As You Like It

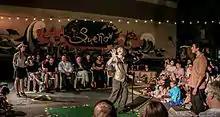
Summer of 2015 Shakespeare in the Parking Lot production of "As You Like" it at the Clemente Soto Velez Cultural and Education Center

"As You Like It" was entered into the Register of the Stationers' Company on 4 August 1600 as a work which was "to be stayed", i.e., not published till the Stationers' Company were satisfied that the publisher in whose name the work was entered was the undisputed owner of the copyright. Thomas Morley's "First Book of Ayres", published in London in 1600 contains a musical setting for the song "It was a lover and his lass" from "As You Like It". This evidence implies that the play was in existence in some shape or other before 1600.